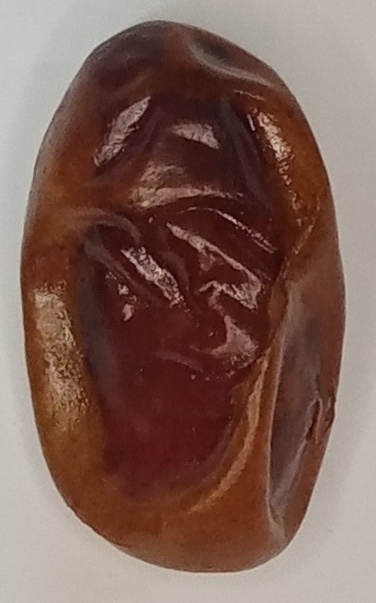
Variety: aseel
Size: large
Grade: grade-1